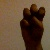
The image shows a hand gesture representing the letter 'E' in Indian Sign Language.